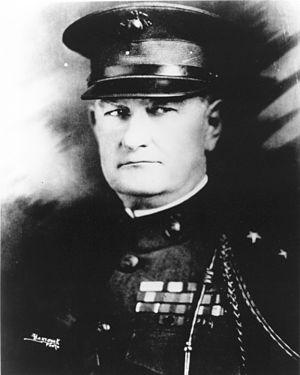
Le Commandant of the Marine Corps ou Commandant du Corps des Marines est membre du Joint Chiefs of Staff. Il est nommé par le Président des États-Unis, sa nomination est ensuite validé par le sénat.